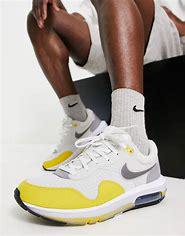
Brand: Nike
Model: Air Max Motif